Japanese people in Spain

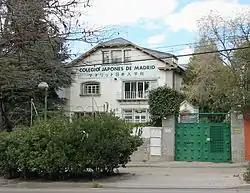
Colegio Japonés de Madrid

Spain has two Japanese international schools: the Japanese School in Barcelona and the Colegio Japonés de Madrid. The two cities, Barcelona and Madrid, also have weekend Japanese education programmes.